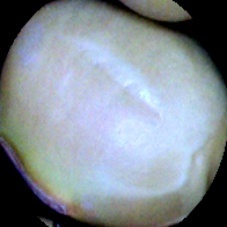
Label: Immature